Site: saxony
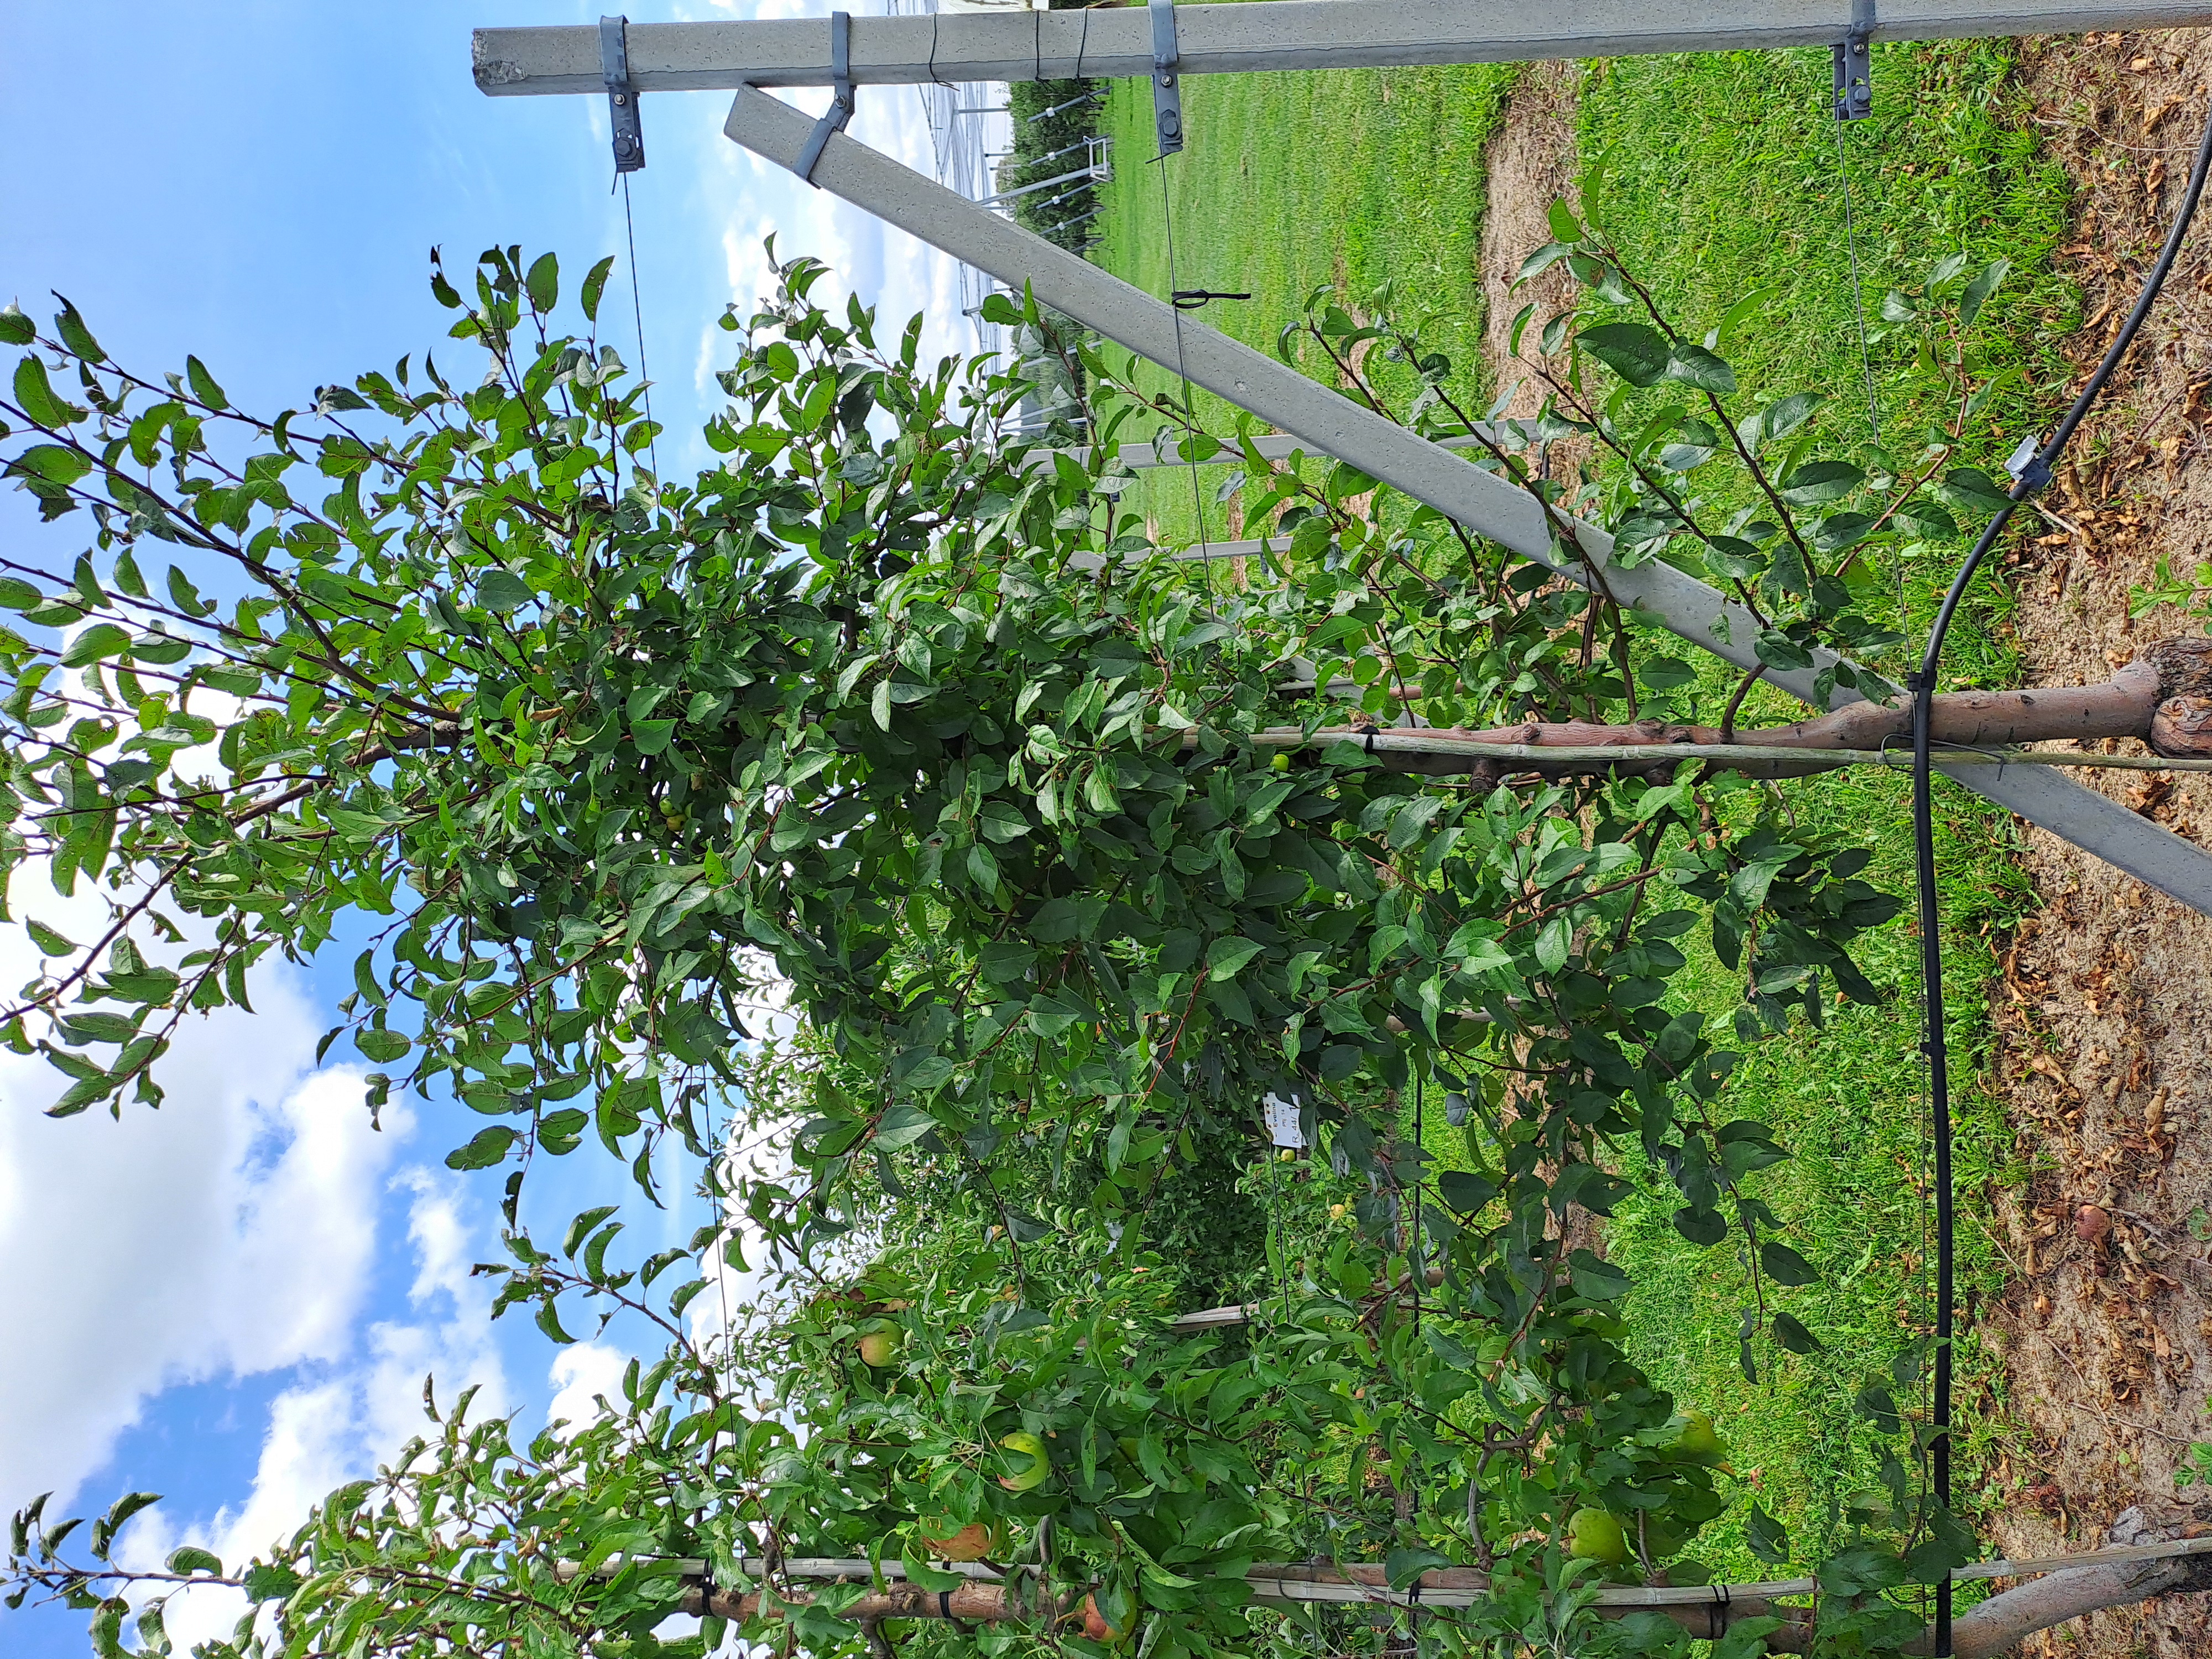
Growth stage (BBCH 85): Maturity of fruit and seed